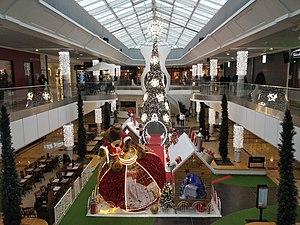
Noël au centre commercial Belle Épine, Thiais.
Thiais est une commune française située dans le département du Val-de-Marne en région Île-de-France.